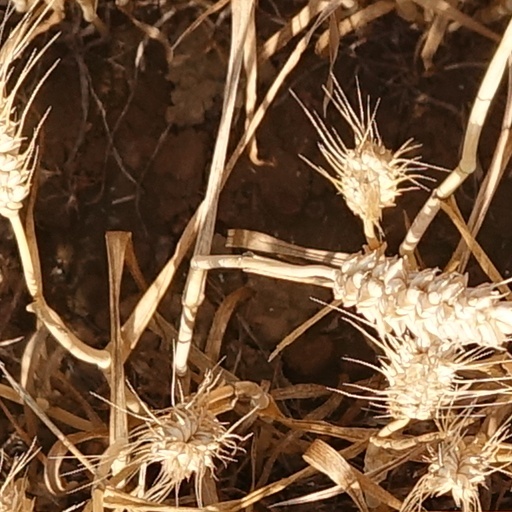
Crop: wheat